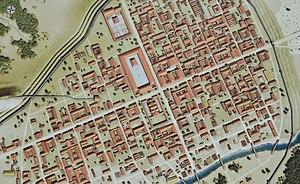
La Civitas Tungrorum ou cité des Tongres était un municipium - cellule administrative et religieuse de l'Empire romain - constitué dans la période finale sur le territoire des Germains cisrhénans. Son chef-lieu était Atuatuca Tungrorum. En 89, à la formation de la province de Germanie inférieure, elle fut fixée dans cette province, qui était auparavant incluse dans la Gaule belgique.
Atuatuca Tungrorum — actuellement Tongres dans le Limbourg belge — est une ville romaine, située en Germanie inférieure, qui avait le statut de municipium. Implantée entre 19 et 15 av. J.-C., elle était le chef-lieu de la Civitas Tungrorum et probablement l'ancienne capitale des Éburons.